Schreierstoren

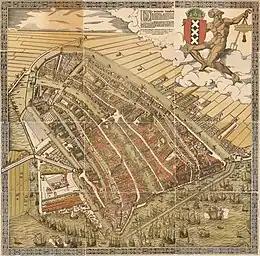
The Big Map of Amsterdam in 1544 by Cornelis Anthonisz. Depicting the sharp angle the Schreierstoren makes with the old city wall on the bottom-left.

The name in Old Dutch was 'Schreyhoeckstoren' ("schrey" = sharp, "hoeck" = angle, "toren" = tower) referring to the sharp angle the tower makes in the once-connected city walls. Later the name began to be shortened to the Schreierstoren.